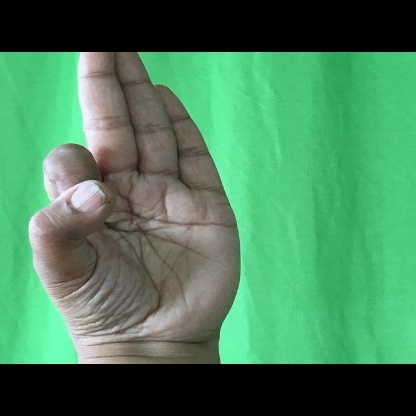
Mudra: Aralam